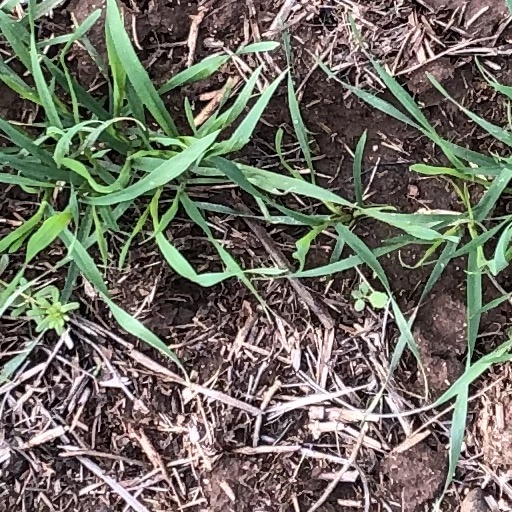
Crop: wheat